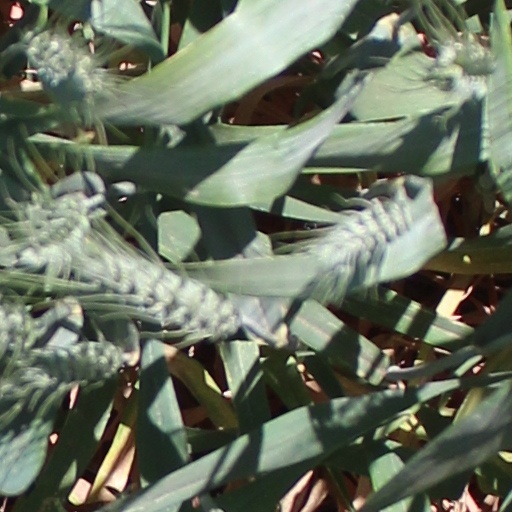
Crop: wheat